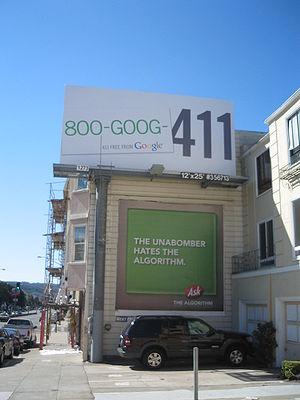
Photographie d'un panneau d'affichage promouvant GOOG-411 sur Lombard Street à San Francisco. Il y a également un panneau pour Ask.com juste en dessous, peut-être par guerilla marketing.
GOOG-411 ou Google Voice Local Search est un service téléphonique piloté par reconnaissance vocale, que Google a mis gratuitement à disposition de 2007 à 2010 en Amérique du Nord pour obtenir des renseignements de type pages jaunes.